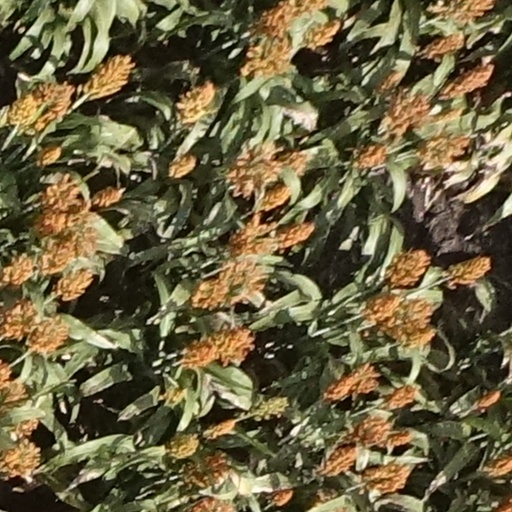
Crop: sorghum